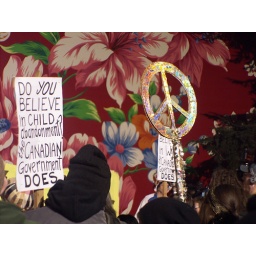
Protesters in front of the Art Gallery bear signs addressing many different topics... Downtown Vancouver, BC